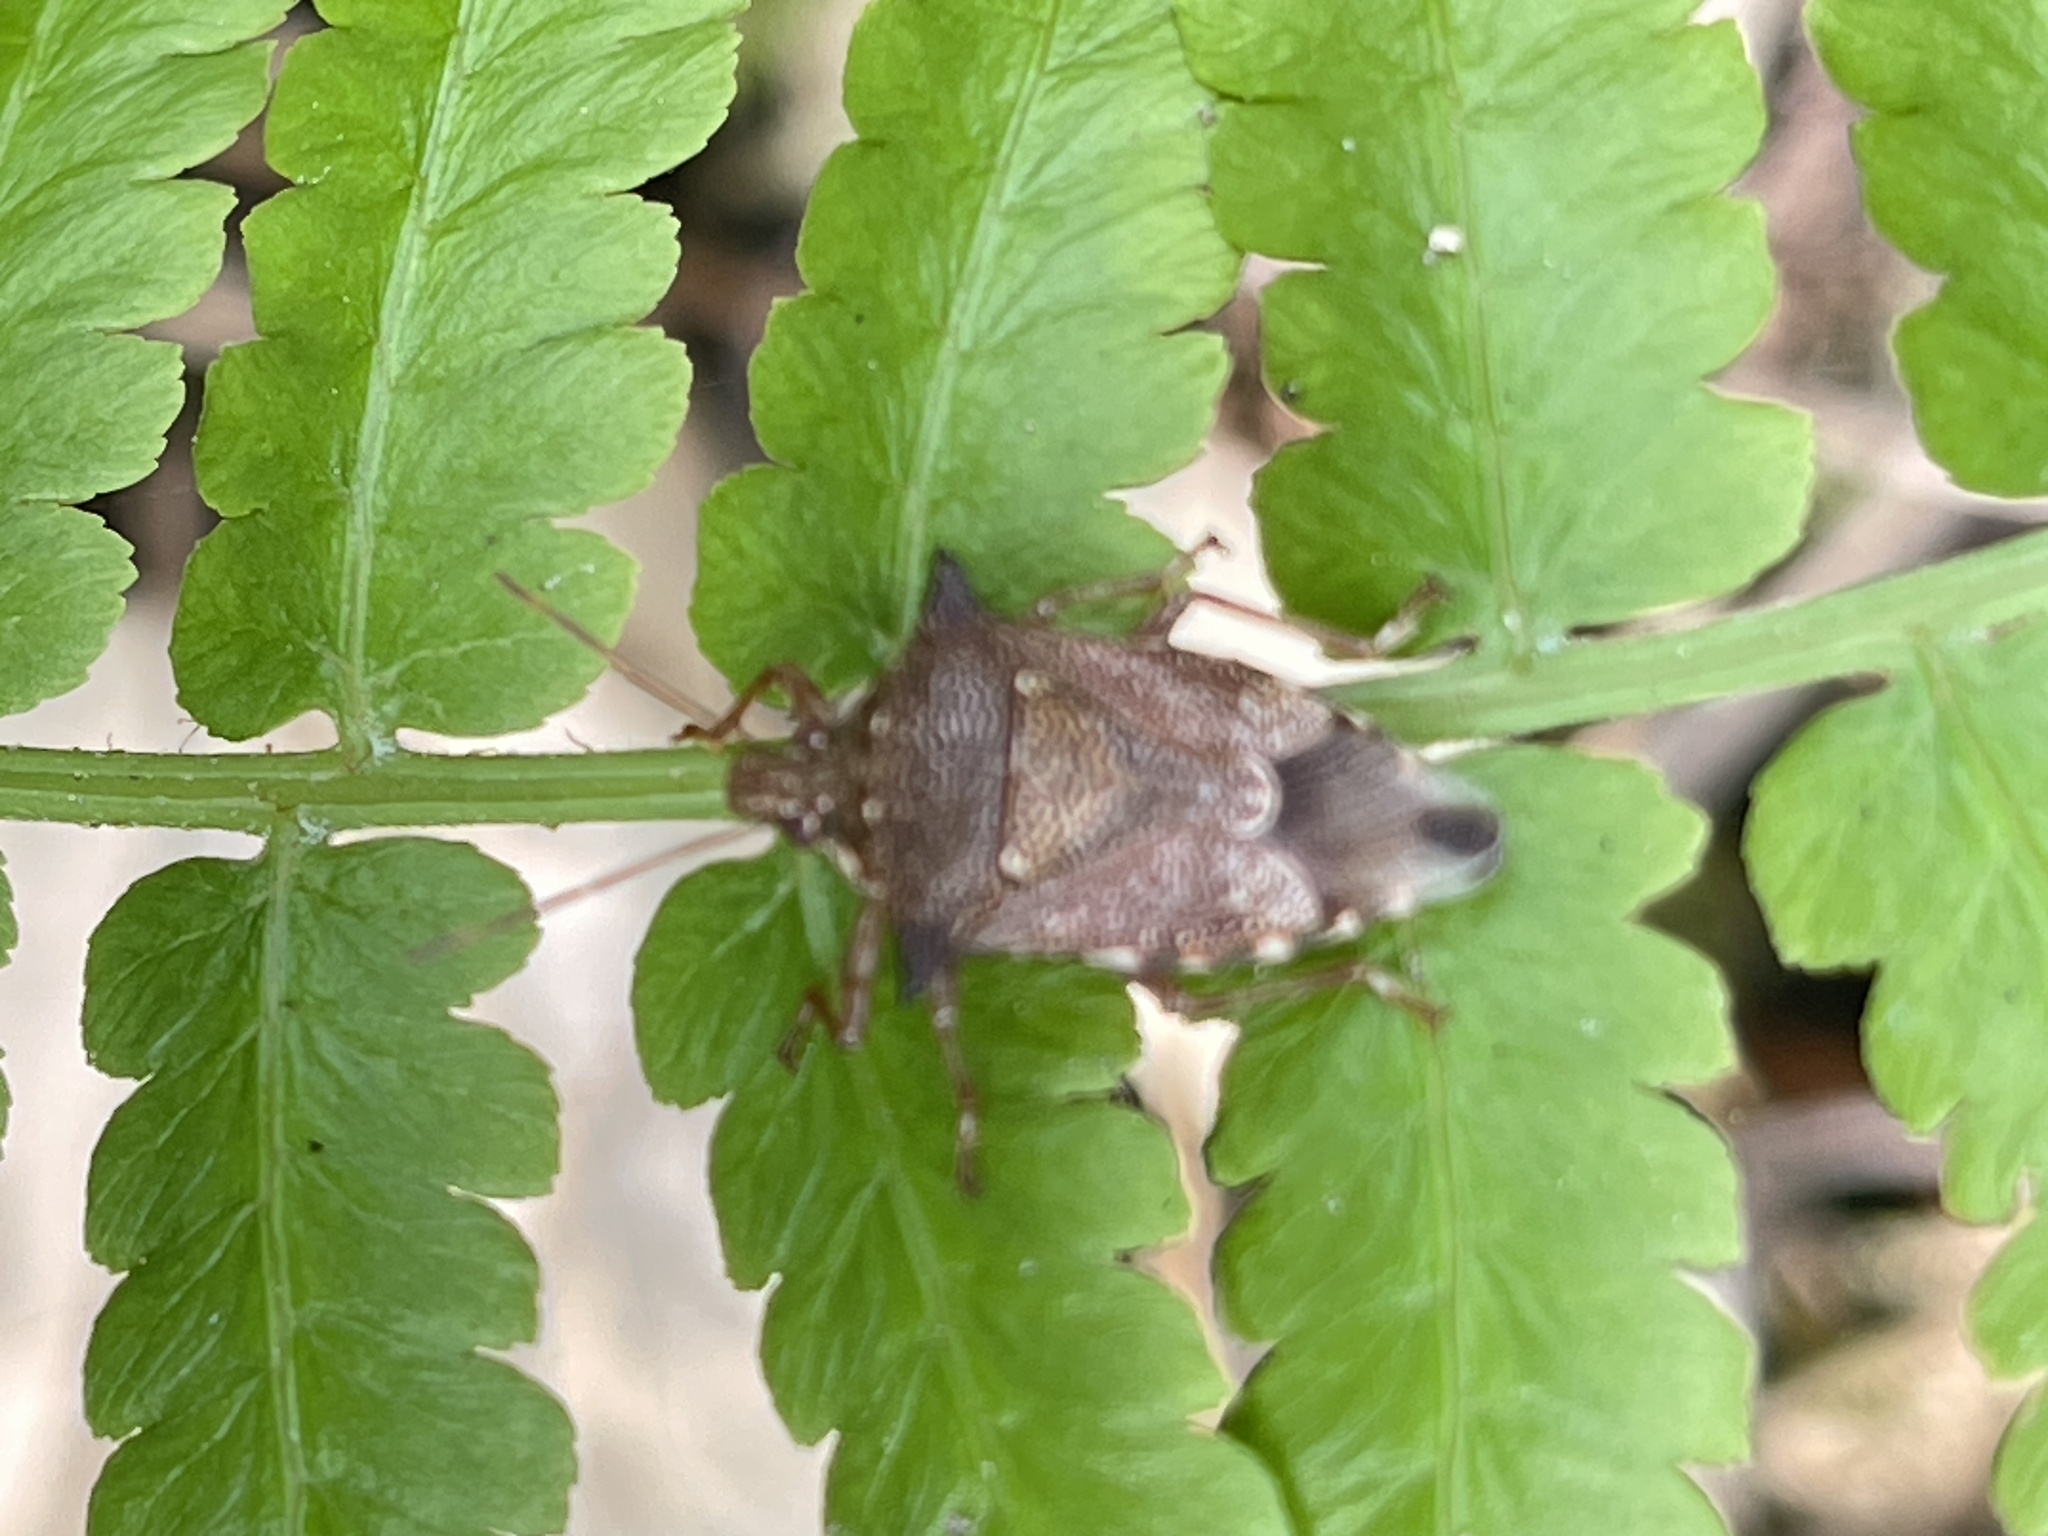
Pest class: stink_bug